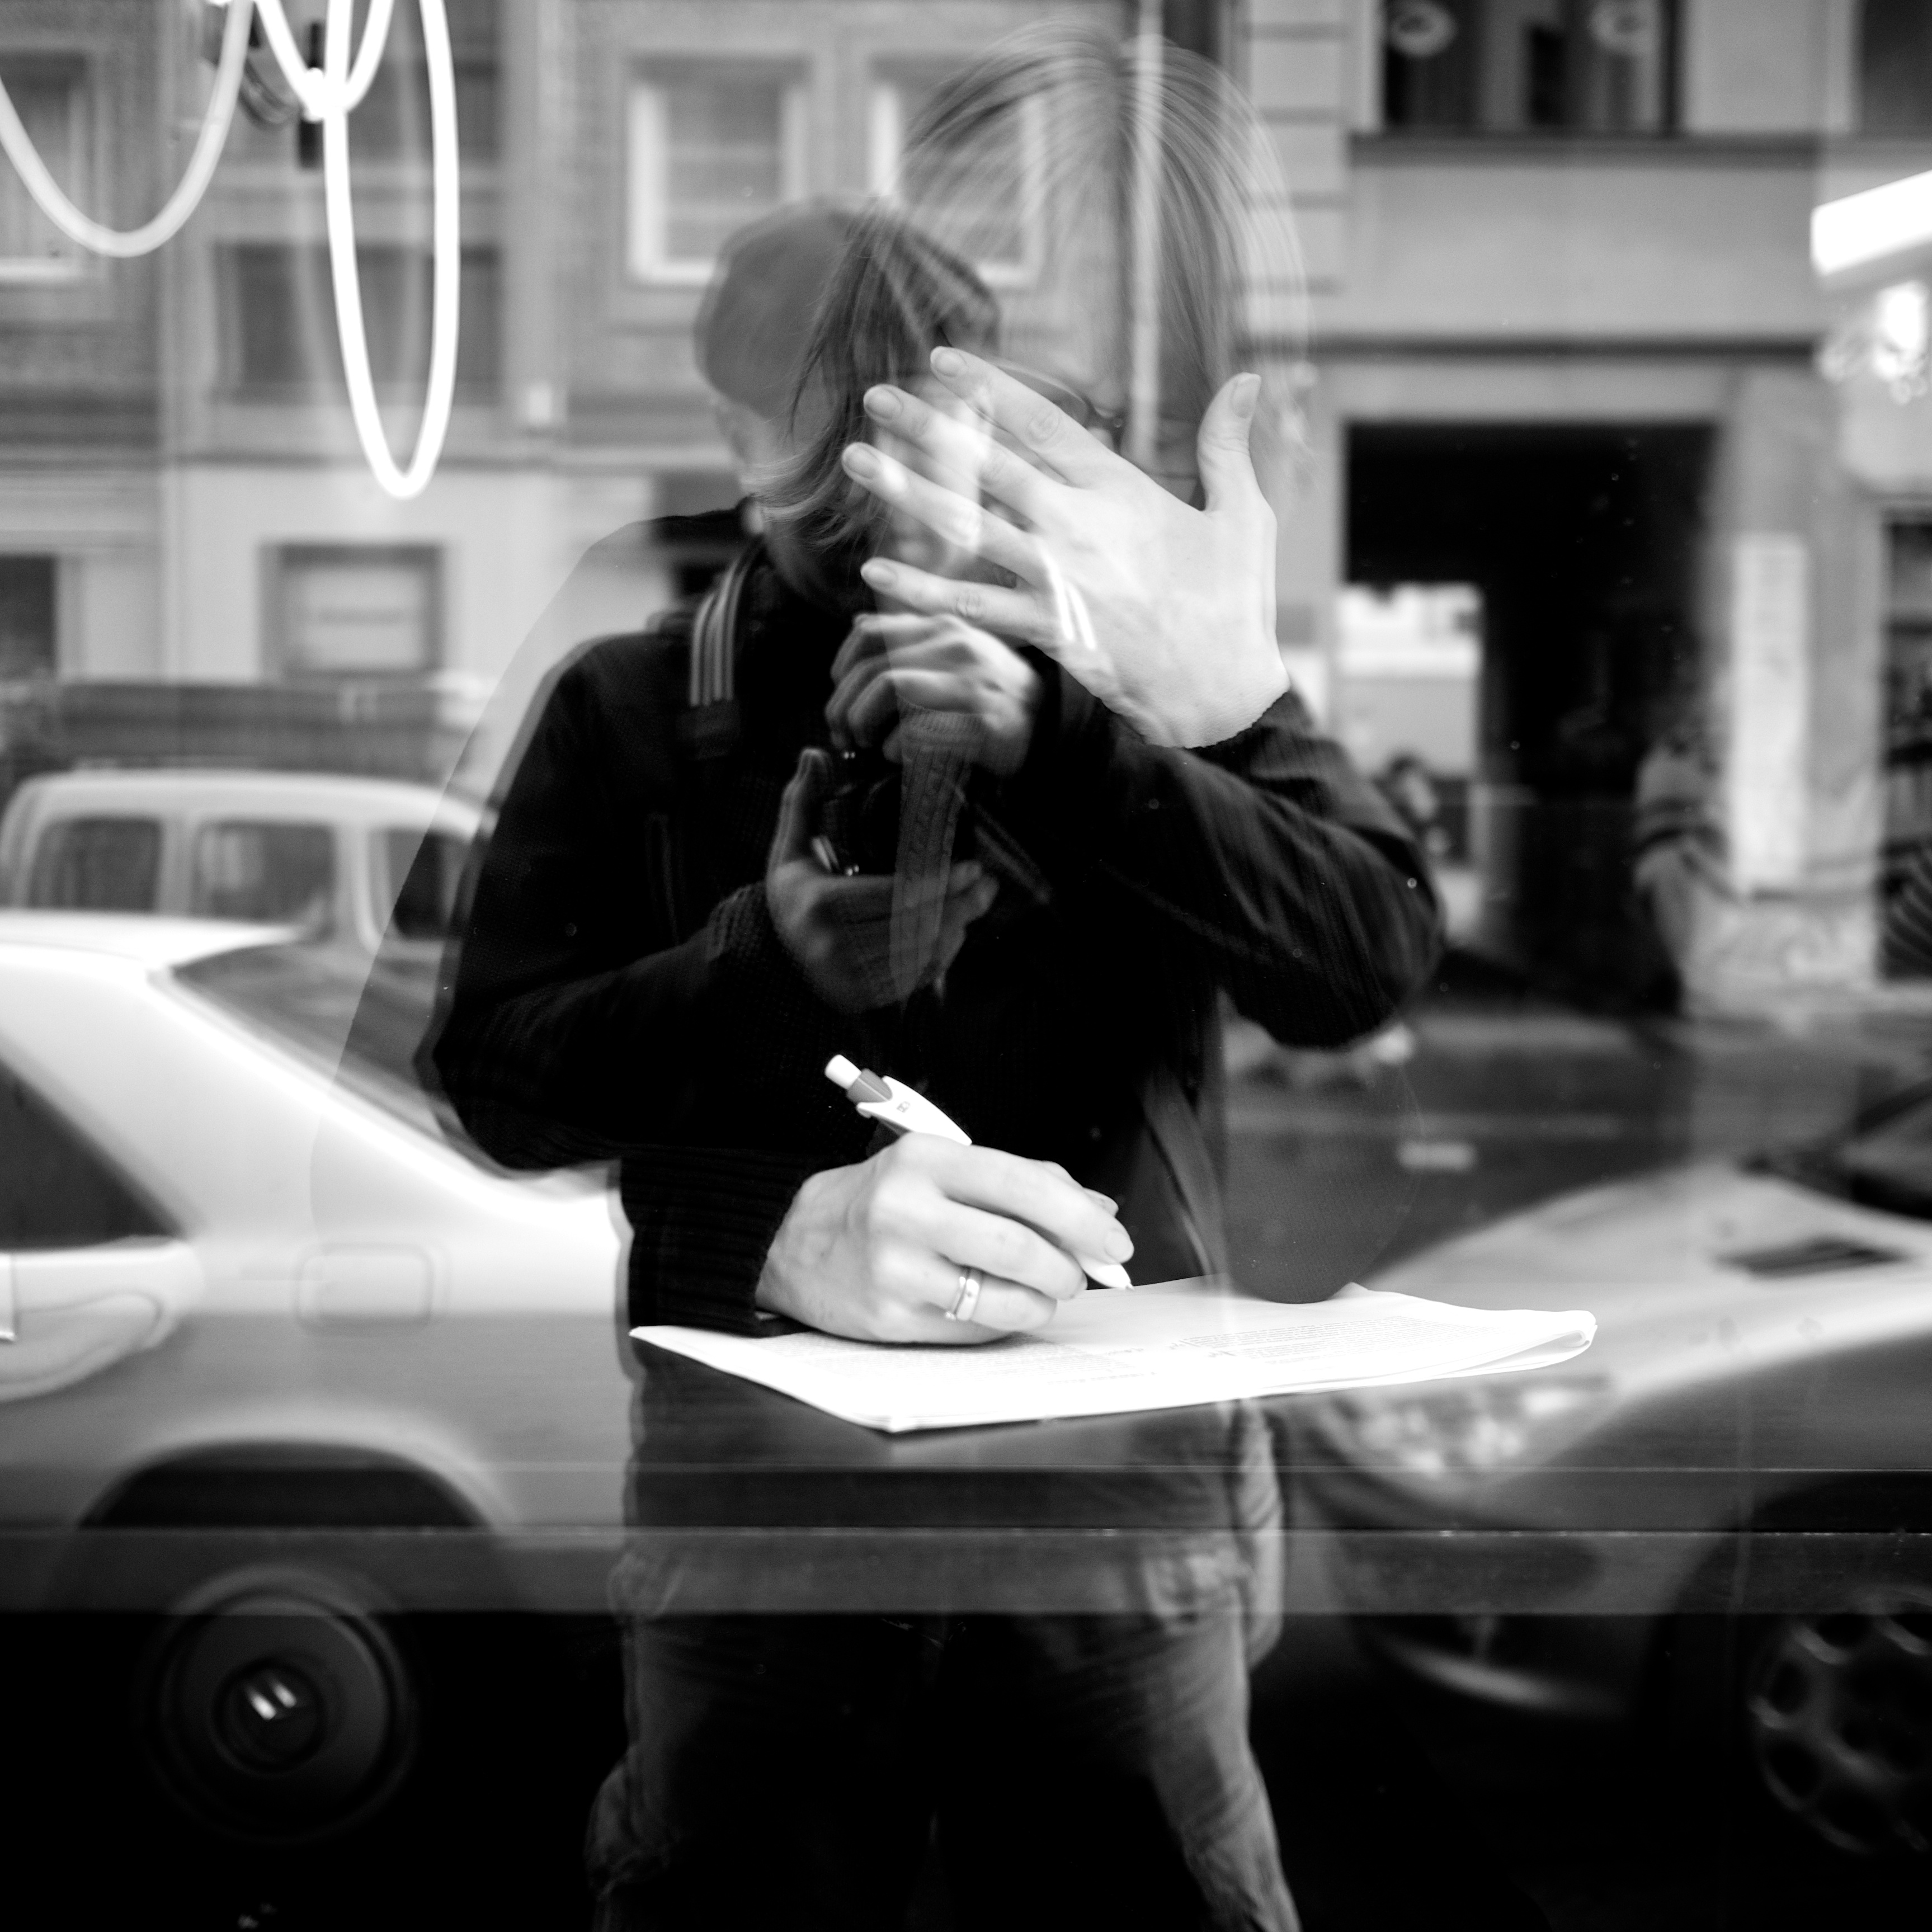
person, black and white, white, street, photography, ebook, sitting, training, black, monochrome, streetphotography, flickr, thomas, video, olympus, omd, fuji, leica, monochrom, leuthard, hcb, thomasleuthard, interaction, monochrome photography, film noir, human positions